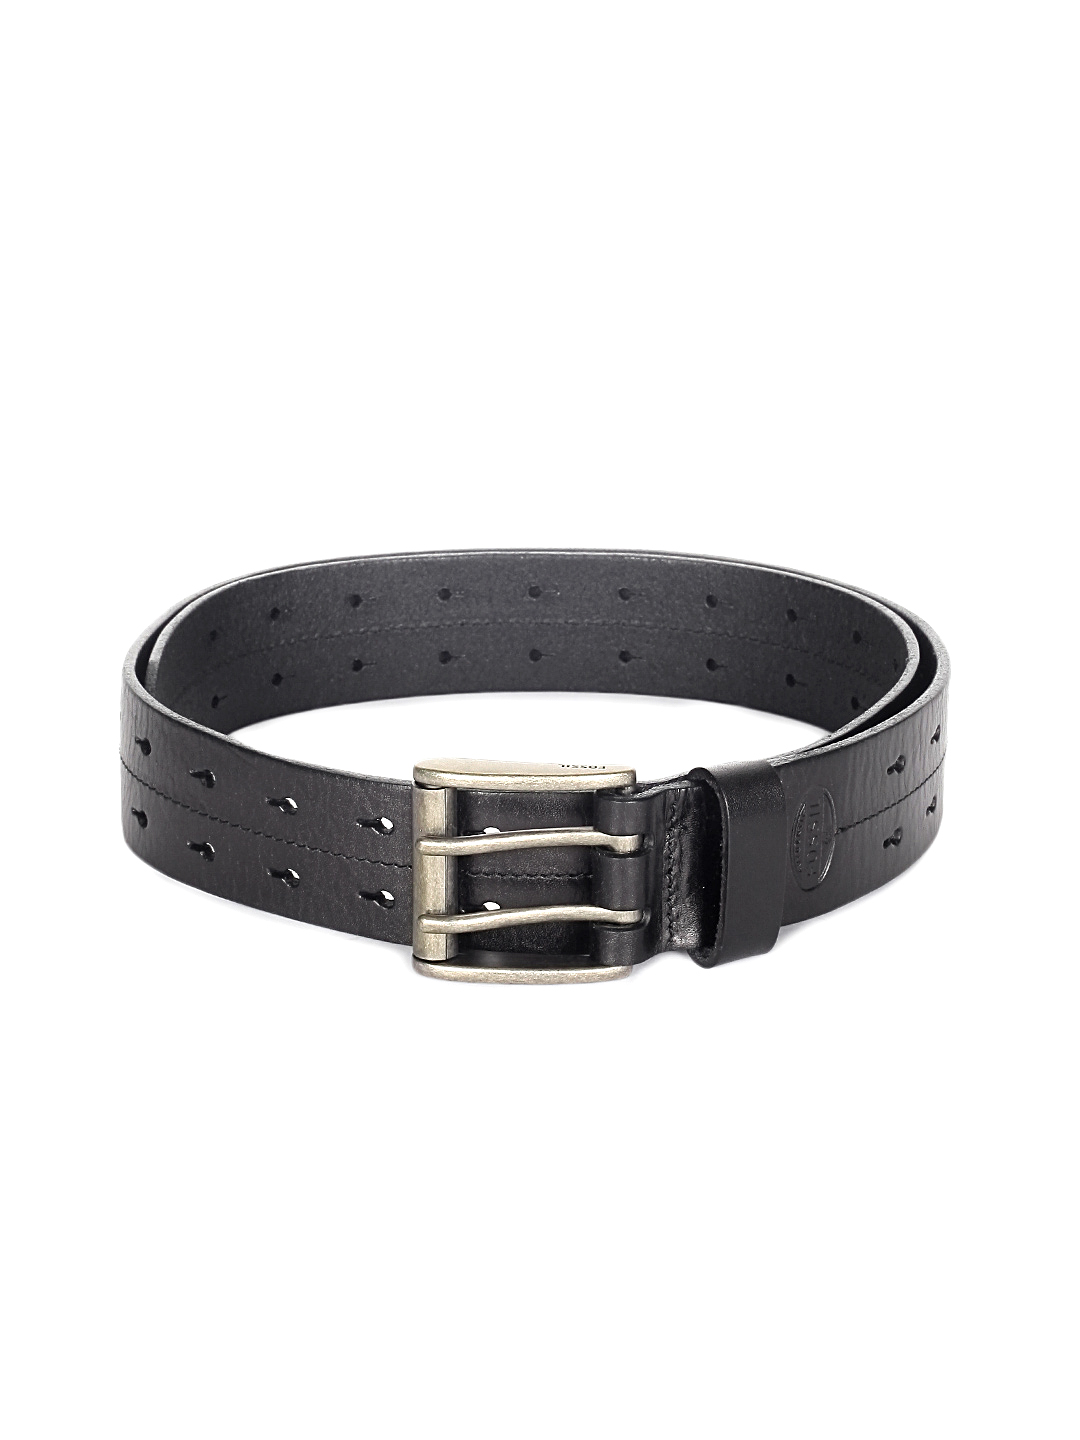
Fossil Men Black Clarkson Belt
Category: Accessories / Belts / Belts
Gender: Men
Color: Black
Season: Summer 2012
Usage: Casual